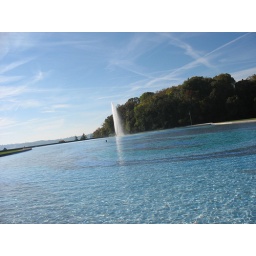
I like the way traces in the sky are reflected in the lake or vice versa.